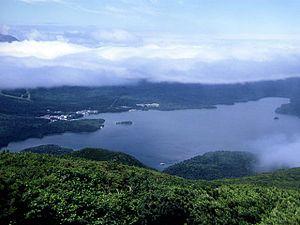
Le lac Akan est situé à Kushiro, Hokkaidō au Japon. Il se trouve dans le parc national d'Akan et constitue un des sites Ramsar au Japon.
Cet article recense les zones humides du Japon concernées par la convention de Ramsar.